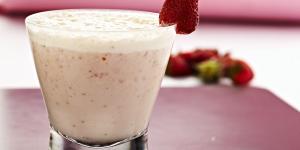
batido de gelatina y frutas especial